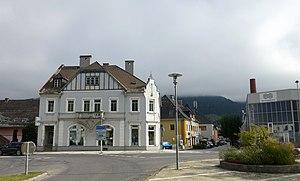
Trieben est une commune autrichienne du district de Liezen en Styrie.